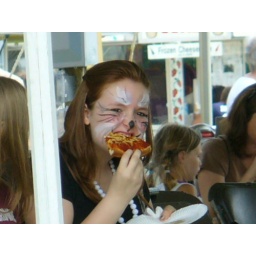
Nothing says &amp;quot;summertime fair&amp;quot; like a girl in face paint eating carnival food.